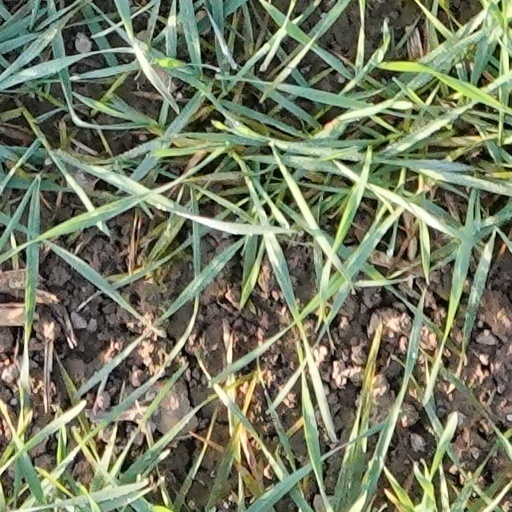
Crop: wheat